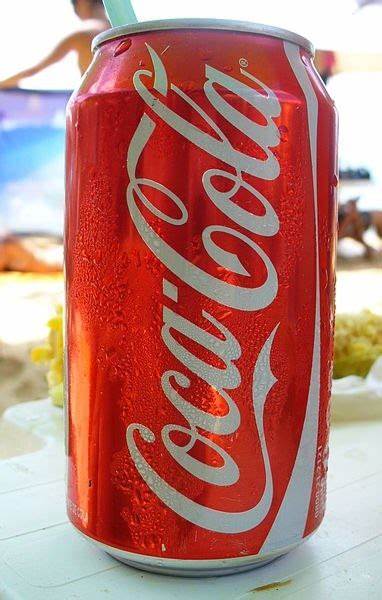
Label: metal